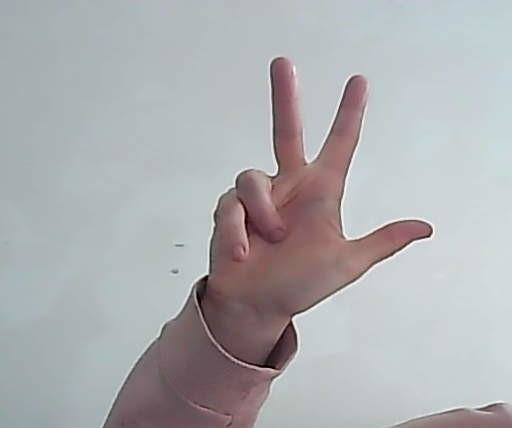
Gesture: three2